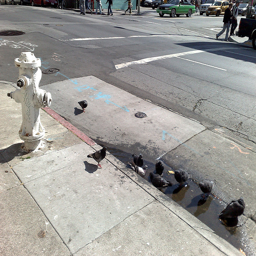
Several pigeons are bathing in a puddle of water next to a fire hydrant.
A small group of birds are in the water puddle
Pigeons bathe themselves in a puddle on a city street.
Pigeons stand in a puddle beside a white fire hydrant on the street.
Several little birds sitting on a small pool on the side of the road.